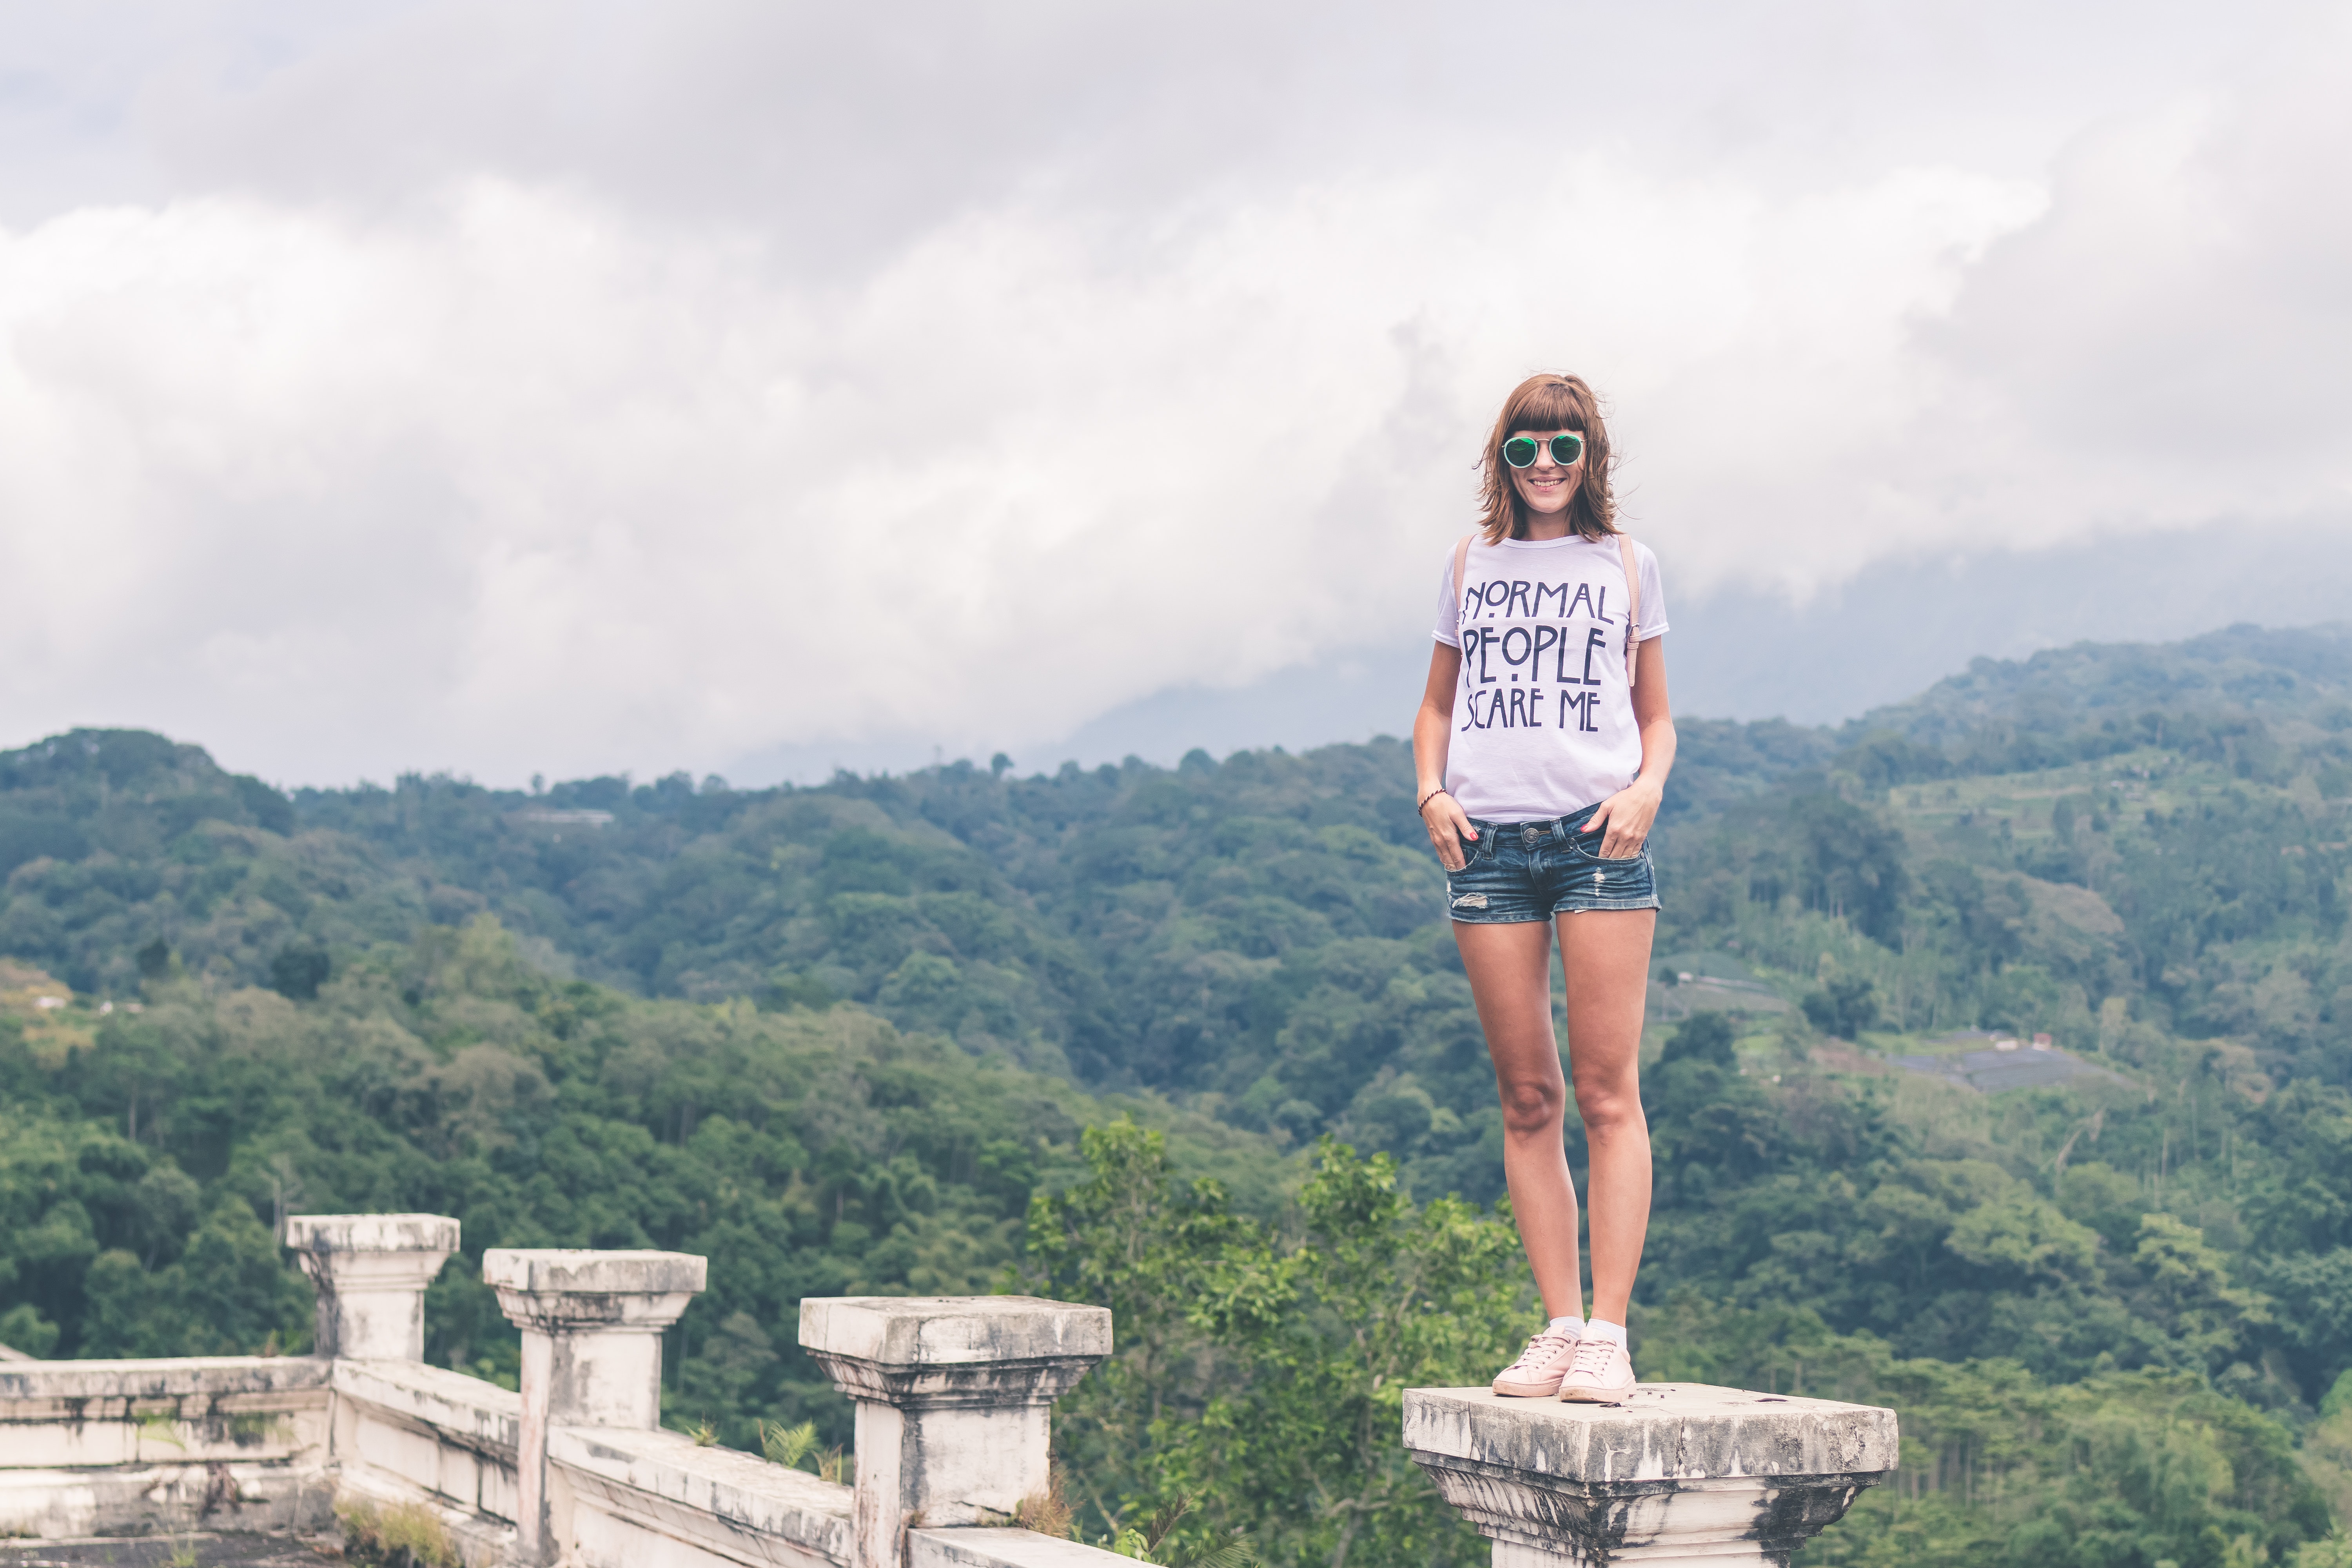
sky, beauty, tourism, vacation, summer, tree, cloud, mountain, hill, leg, leisure, photography, travel, hill station, shorts, eyewear, sea, national park, plant, tourist attraction, sunglasses, ruins, city, forest